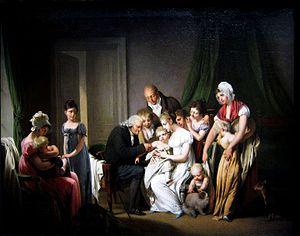
Louis-Léopold Boilly, né le 5 juillet 1761 à La Bassée et mort le 4 janvier 1845 à Paris, est un peintre, miniaturiste, et graveur français, connu notamment pour ses scènes de la vie parisienne dans les années qui suivent la Révolution.
La vaccination est l'administration d'un agent antigénique, le vaccin, dans le but de stimuler le système immunitaire d'un organisme vivant afin d'y développer une immunité adaptative contre un agent infectieux. La substance active d’un vaccin est un antigène dont la pathogénicité du porteur est atténuée afin de stimuler les défenses naturelles de l'organisme. La réaction immunitaire primaire permet en parallèle une mise en mémoire de l'antigène présenté pour qu'à l'avenir, lors d'une vraie contamination, l'immunité acquise puisse s'activer de façon plus rapide et plus forte.